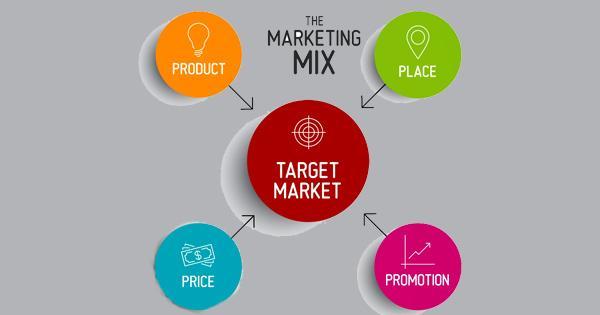
những dòng chữ ở trong những hình tròn thì có màu trắng